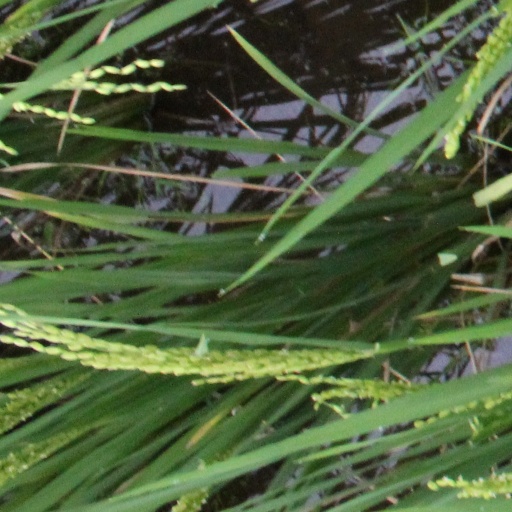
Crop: rice